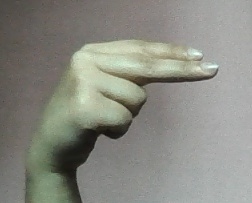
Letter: ain